Sir William Johnson, 1st Baronet

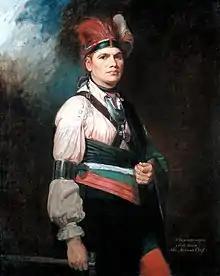
Joseph Brant

In 1763, Pontiac's War resulted from Native American discontent with British policy following the French and Indian War. For several years prior to the uprising, Johnson had advised General Jeffery Amherst to observe Iroquois diplomatic practices, for instance, awarding gifts to Native leaders, a practice they considered an important cultural symbol of respect and significant to maintaining good relations. Amherst, who rejected Johnson's advice, was recalled to London and replaced by General Thomas Gage. Amherst's recall strengthened Johnson's position, because a policy of compromise was required with the Indians, and this was Johnson's domain. Johnson negotiated a treaty with Pontiac in 1766, which finally ended the war.